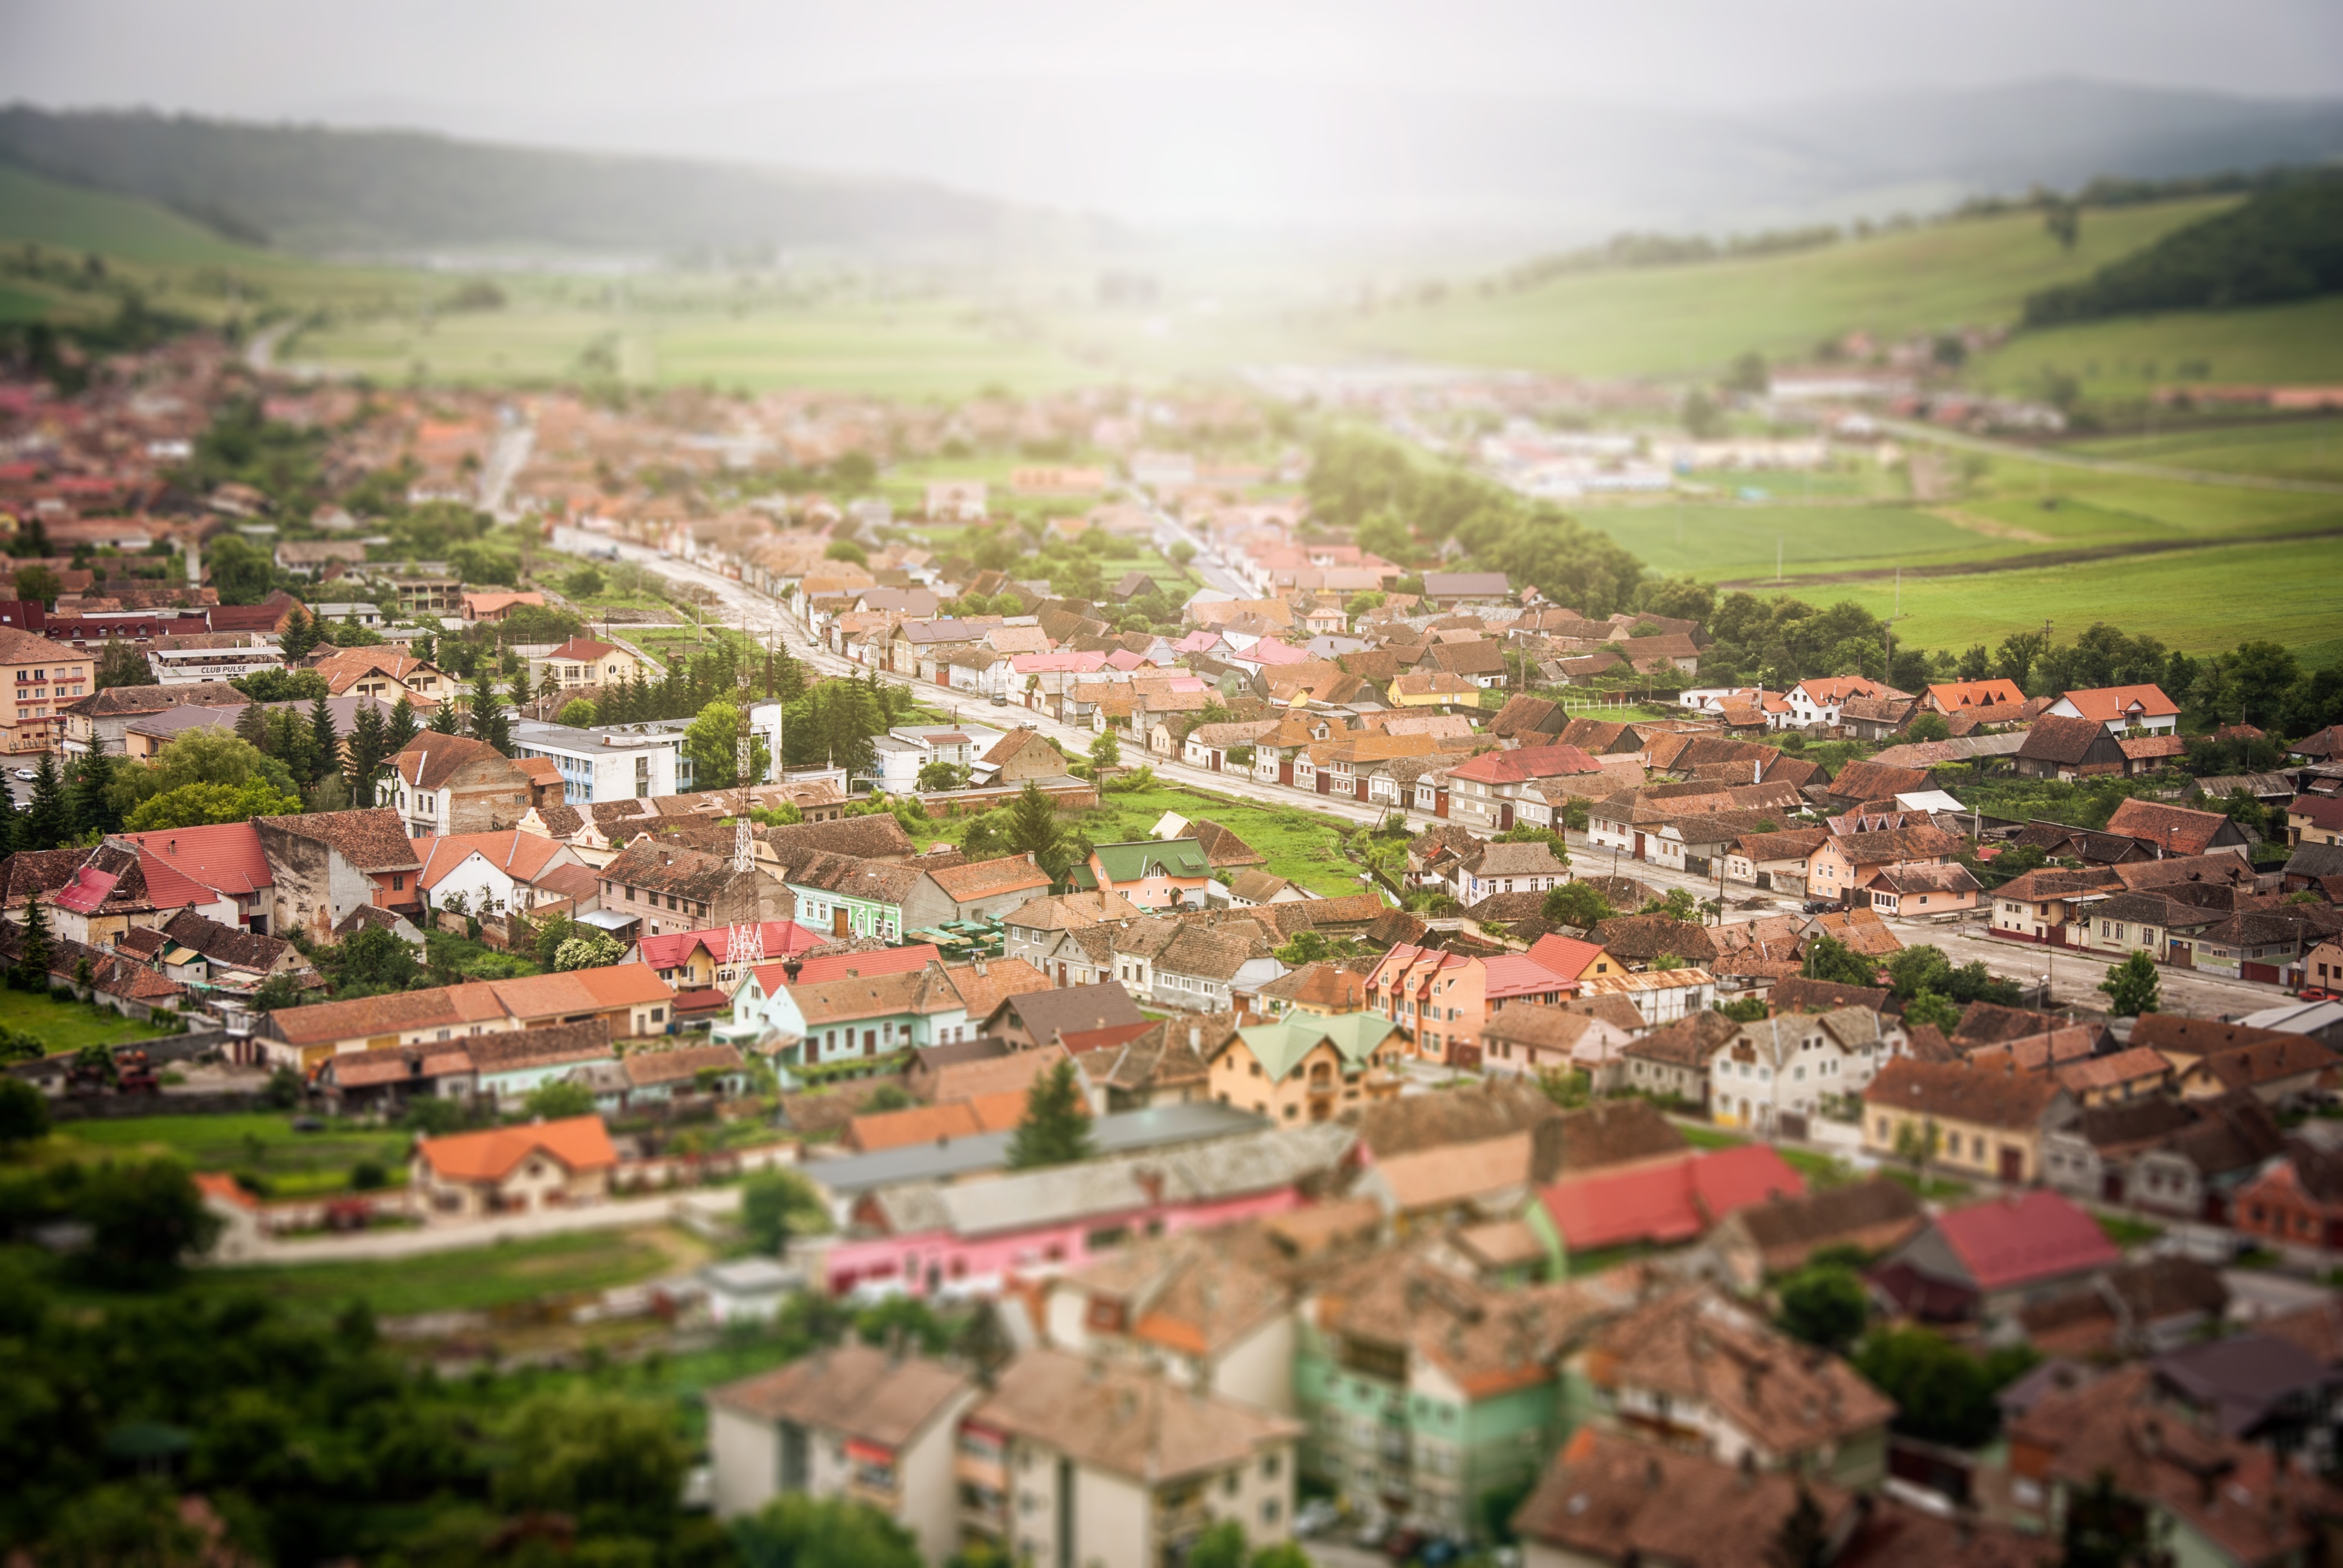
landscape, photography, town, city, cityscape, panorama, village, suburb, neighbourhood, bird's eye view, aerial photography, residential area, geographical feature, human settlement